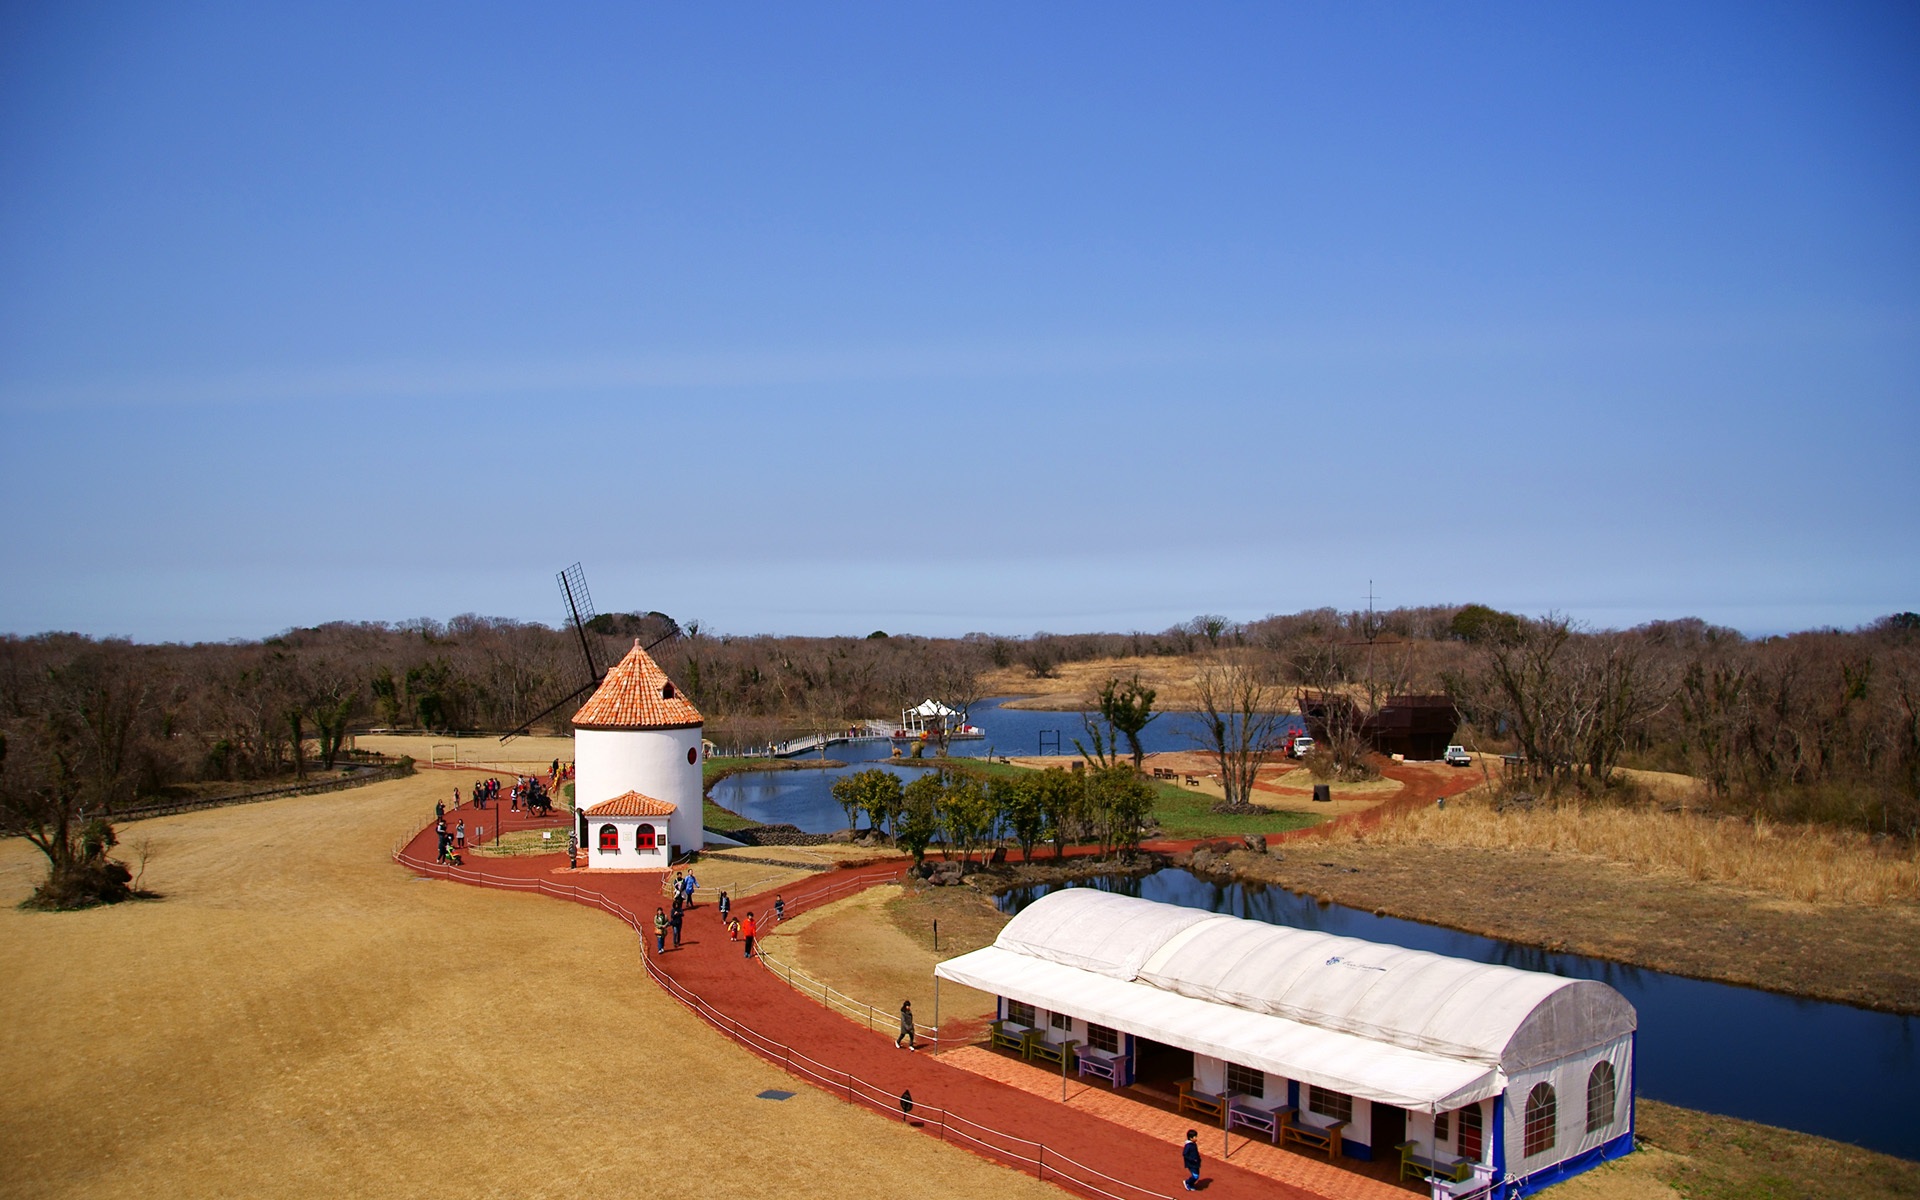
vacation, k, klitschko, whether or not